Vittorio Pozzo

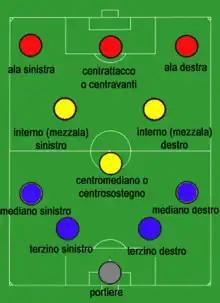
The "Metodo" of Vittorio Pozzo

Pozzo returned to coach the Italy national team on a permanent basis in December 1929. Italy won the 1930 edition of the Central European International Cup, defeating Hungary 5–0 in Budapest. They pipped the title from Meisl's Austrian side, the so-called "Wunderteam", who went on to win the second edition of the tournament two years later.